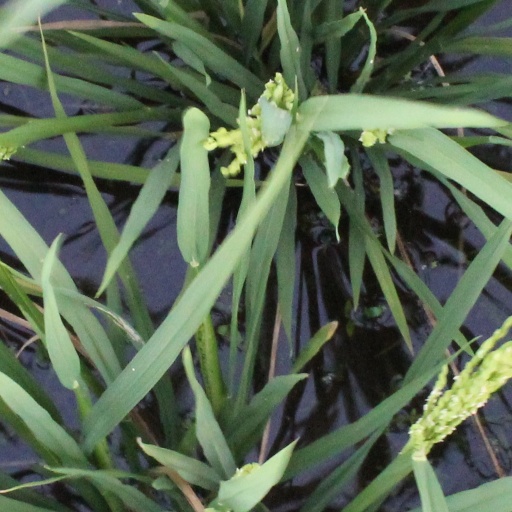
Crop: rice